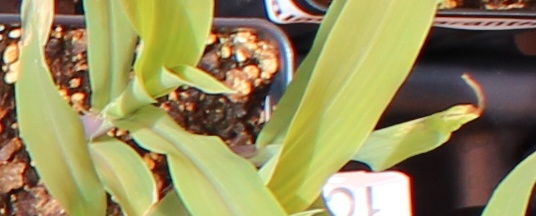
Label: Corn